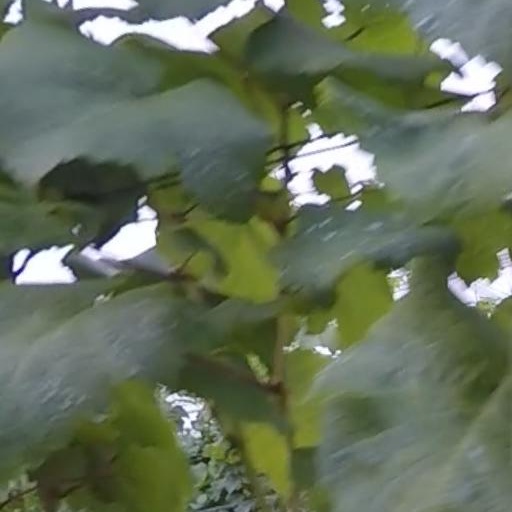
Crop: grape